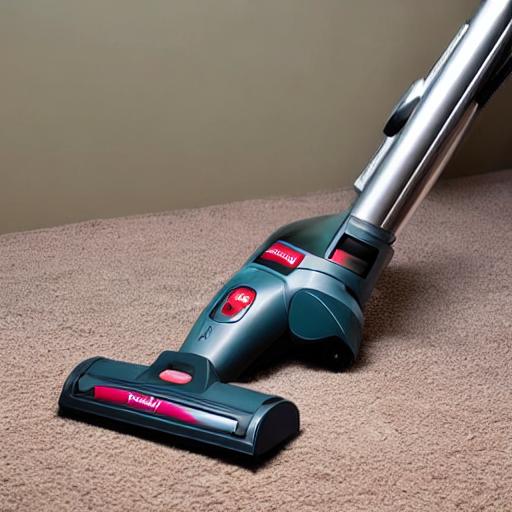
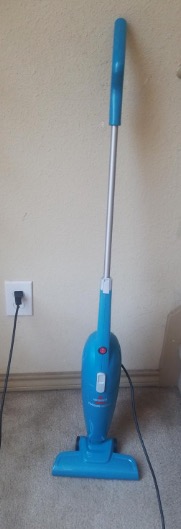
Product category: items_vacuum
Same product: no